Classical period (music)

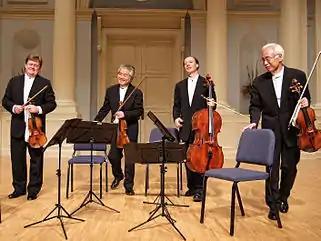
A modern string quartet. In the 2000s, string quartets from the Classical era are the core of the chamber music literature. From left to right: violin 1, violin 2, cello, viola

In the classical period, the theme consists of phrases with contrasting melodic figures and rhythms. These phrases are relatively brief, typically four bars in length, and can occasionally seem sparse or terse. The texture is mainly homophonic, with a clear melody above a subordinate chordal accompaniment, for instance an Alberti bass. This contrasts with the practice in Baroque music, where a piece or movement would typically have only one musical subject, which would then be worked out in a number of voices according to the principles of counterpoint, while maintaining a consistent rhythm or metre throughout. As a result, Classical music tends to have a lighter, clearer texture than the Baroque. The classical style draws on the "style galant", a musical style which emphasized light elegance in place of the Baroque's dignified seriousness and impressive grandeur.